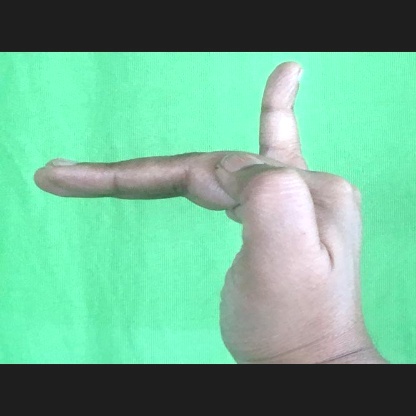
Mudra: Hamsapaksha